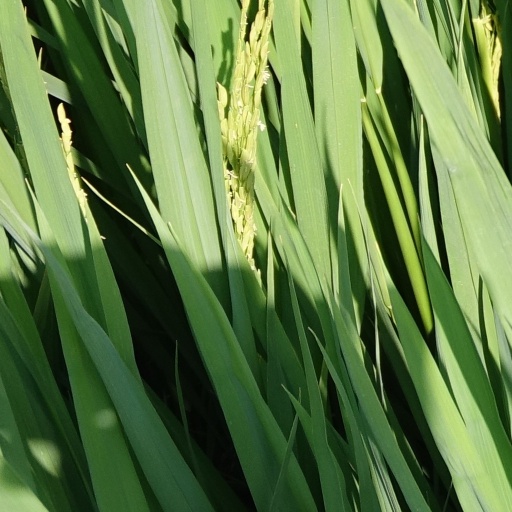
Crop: rice